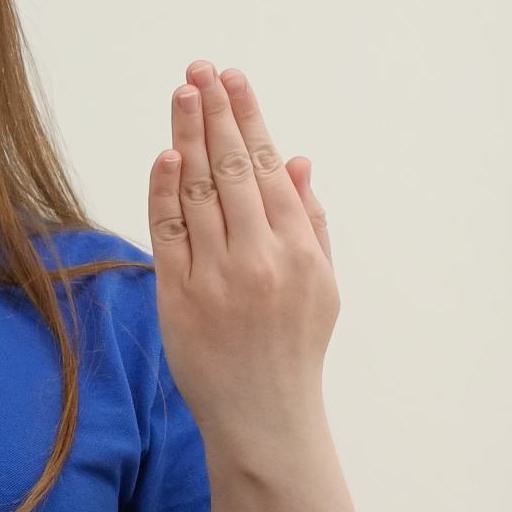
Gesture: stop_inverted